Panzer Tactics DS

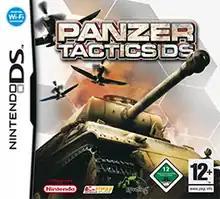

Panzer Tactics DS is a turn-based tactical video game for the Nintendo DS developed by Sproing Interactive Media. It was released in North America on November 7, 2007. An HD remake by bitComposer Games, named "Panzer Tactics HD", was released for PC and iPad on May 22, 2014.